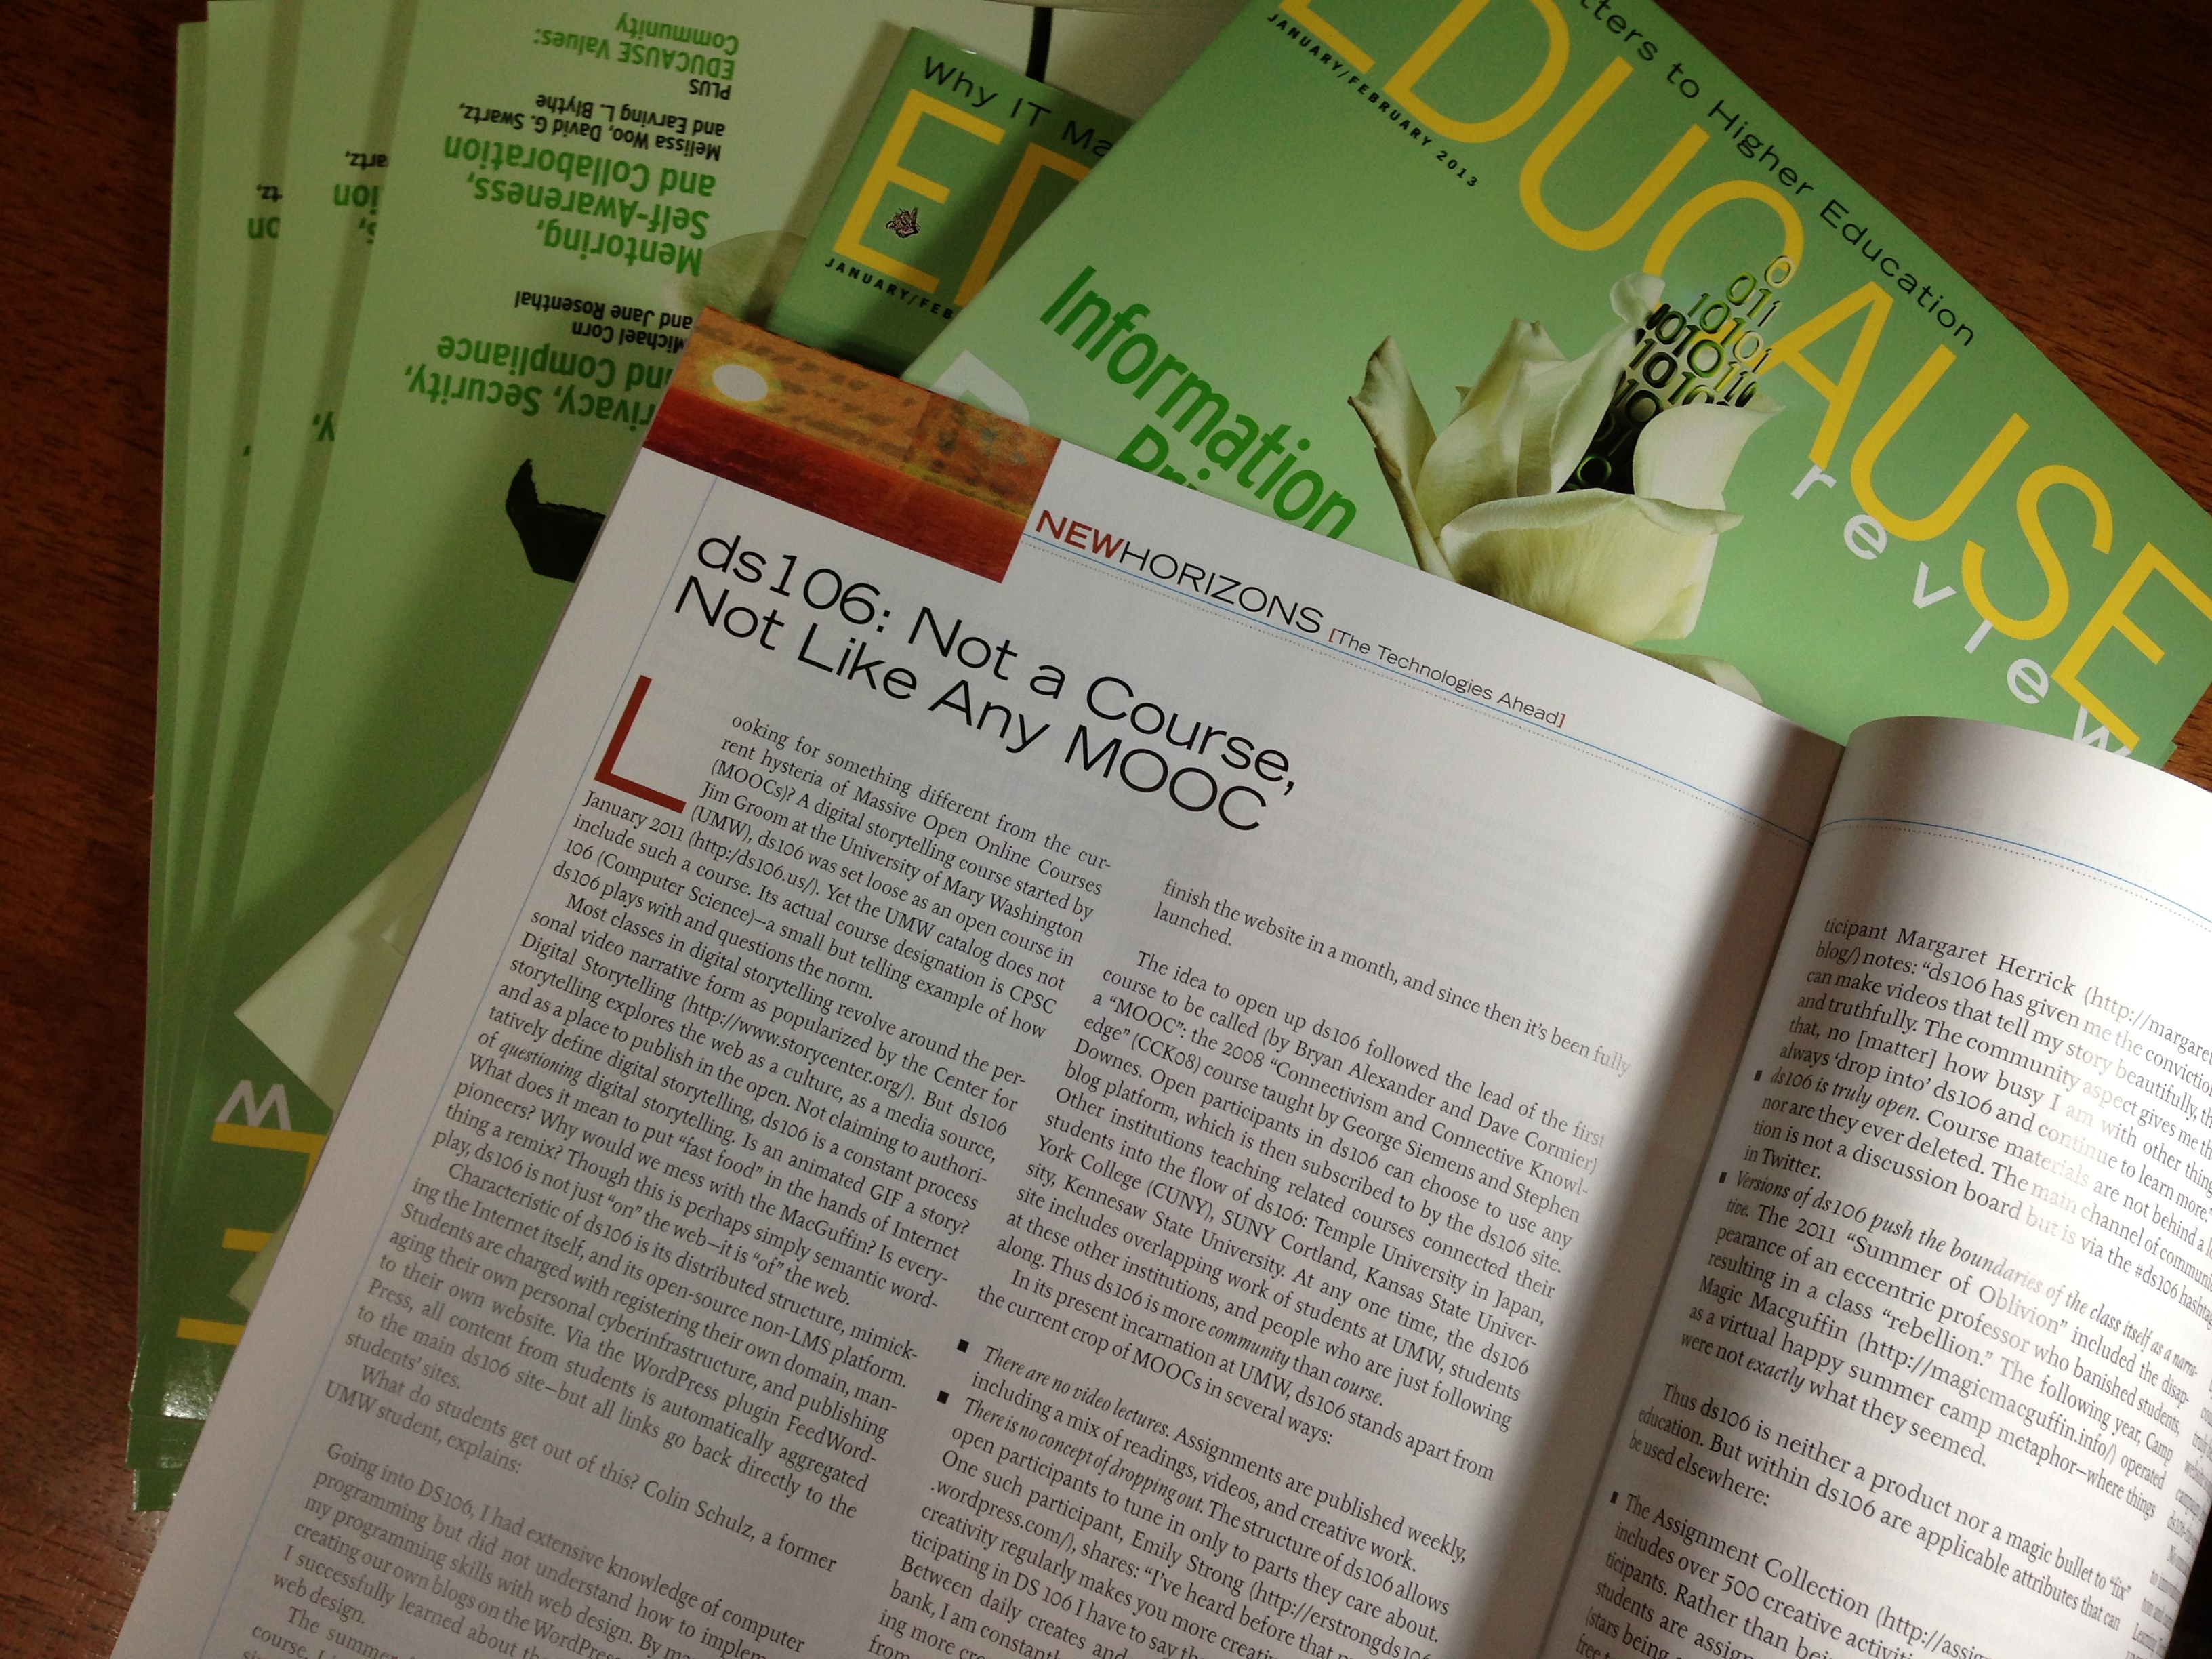
writing, book, advertising, brand, text, uploadedbyflickrmobile, document